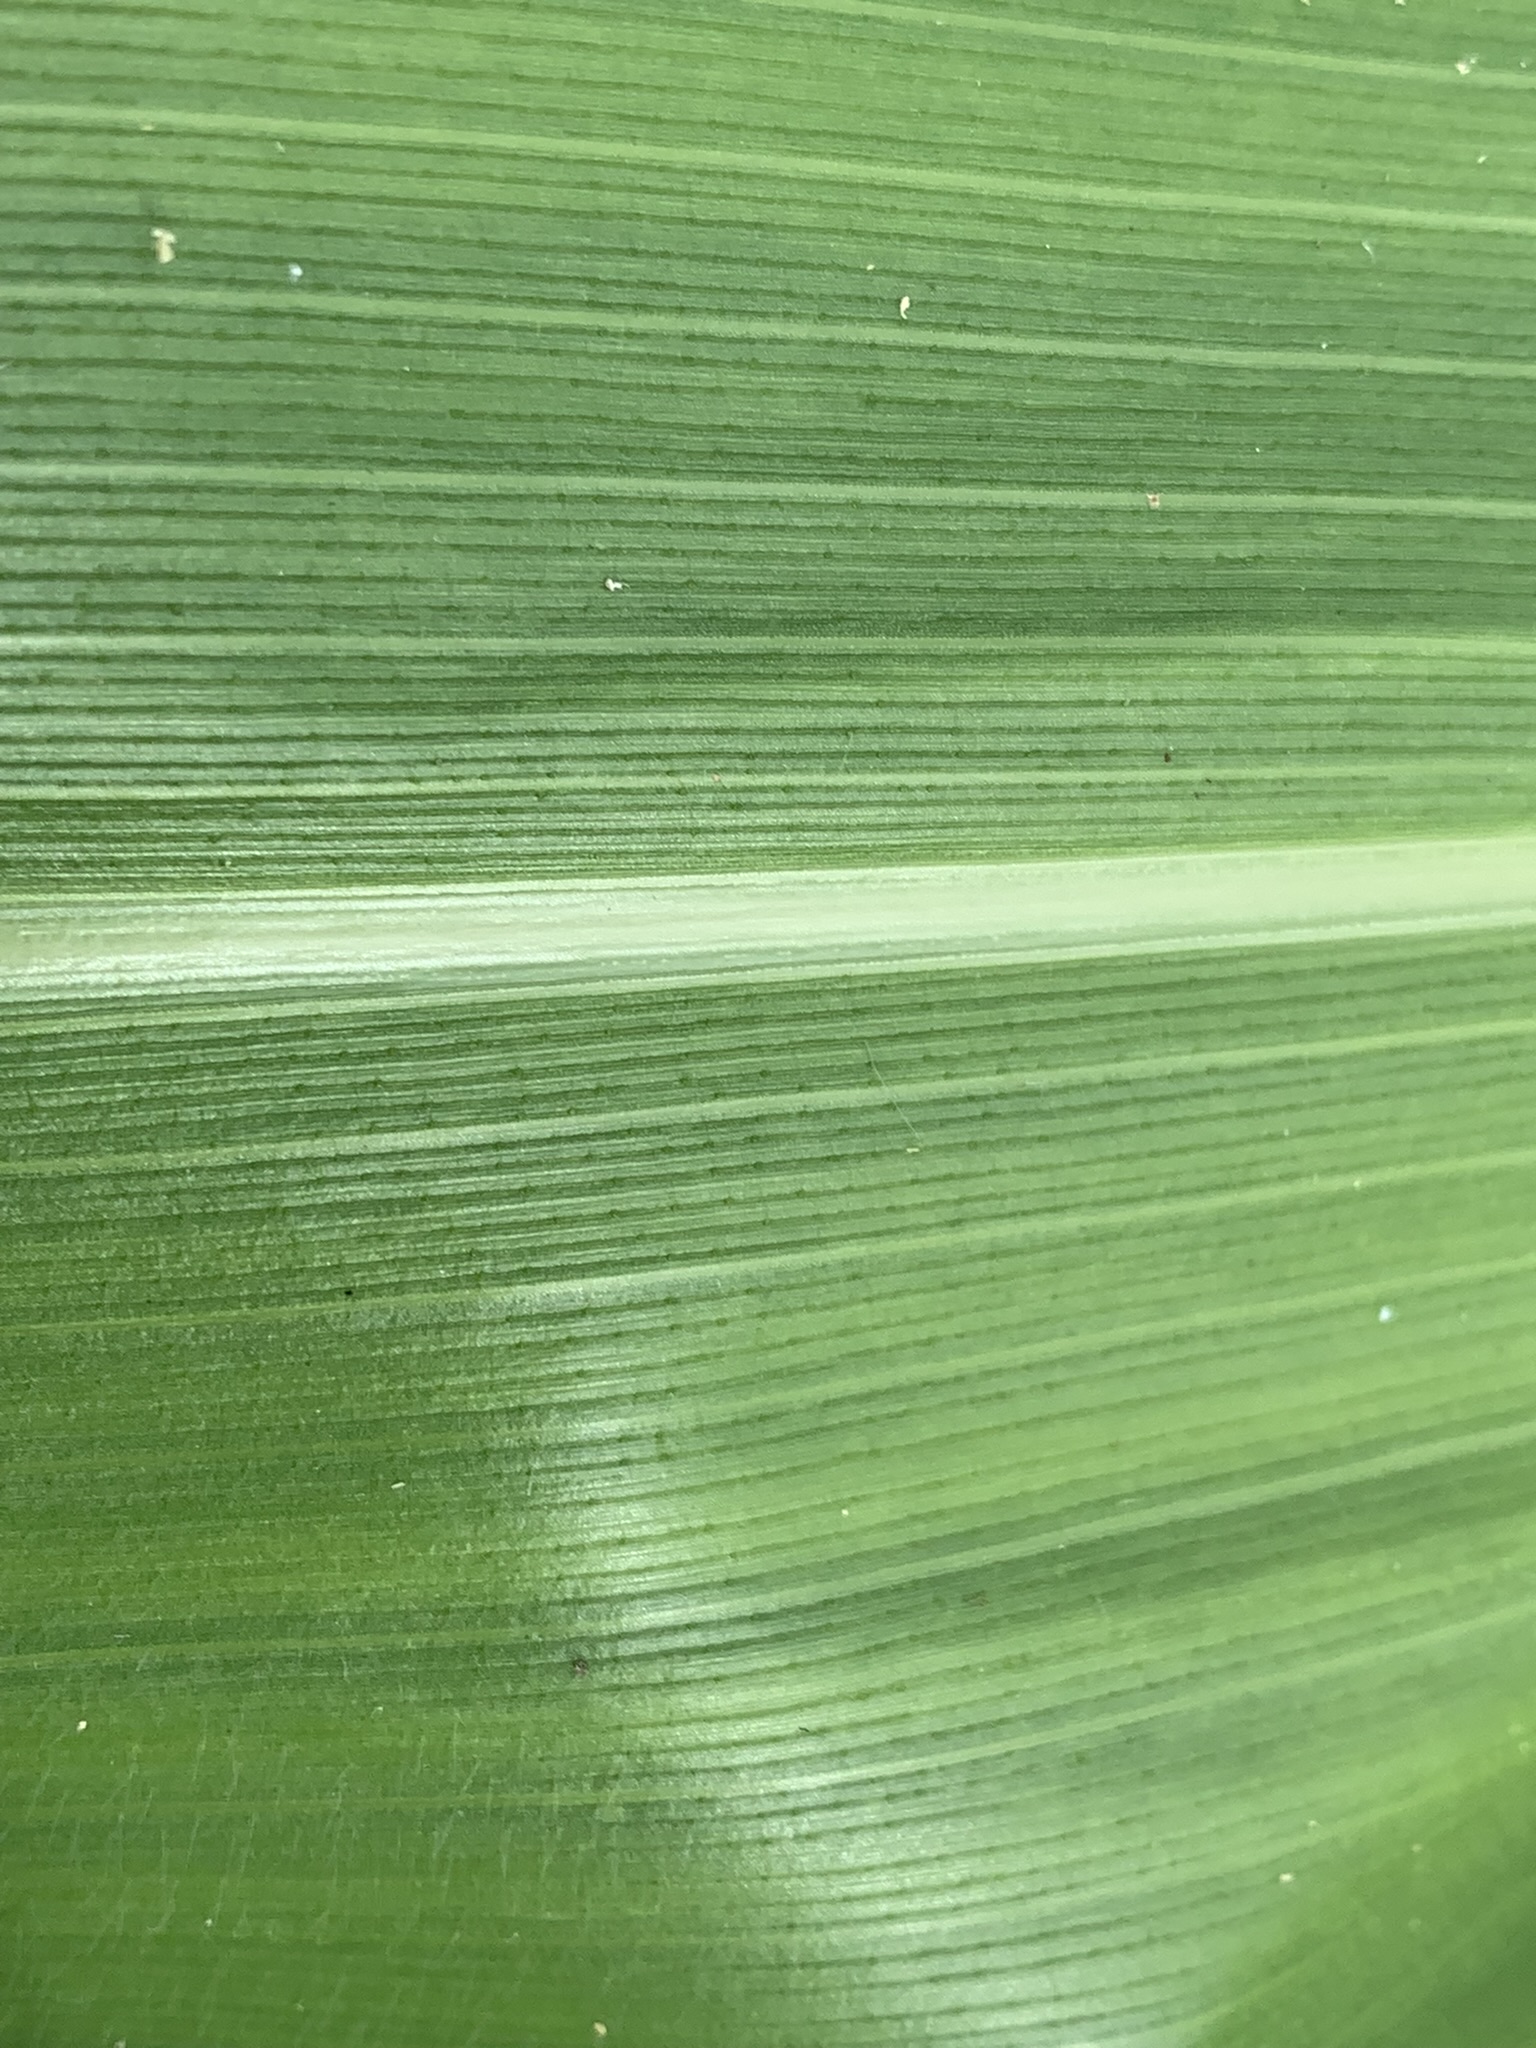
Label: Healthy